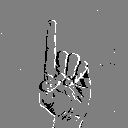
ASL letter: d